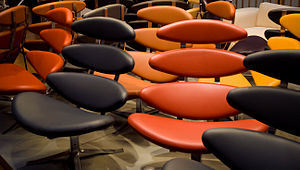
Erik Jørgensen Møbelfabrik
Corona-stole
Erik Jørgensen Møbelfabrik eller blot Erik Jørgensen er en dansk møbelproducent. Selskabet har både sine egne designere og arbejder med eksterne designere. Virksomheden er opkaldt efter møbelarkitekten Erik Jørgensen, som grundlagde den i 1954.